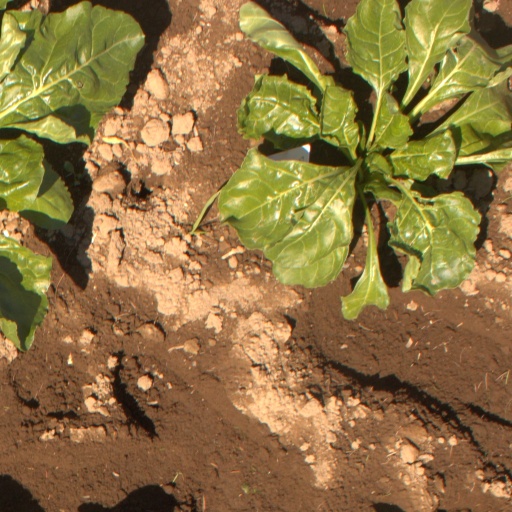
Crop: sugar beet